Bernard Guignedoux

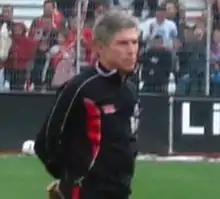
Guignedoux during a warm-up of Valenciennes

Bernard Guignedoux (31 January 1947 – 1 January 2021) was a French professional football player and manager. He is known for being the first goal-scorer in the history of Paris Saint-Germain.